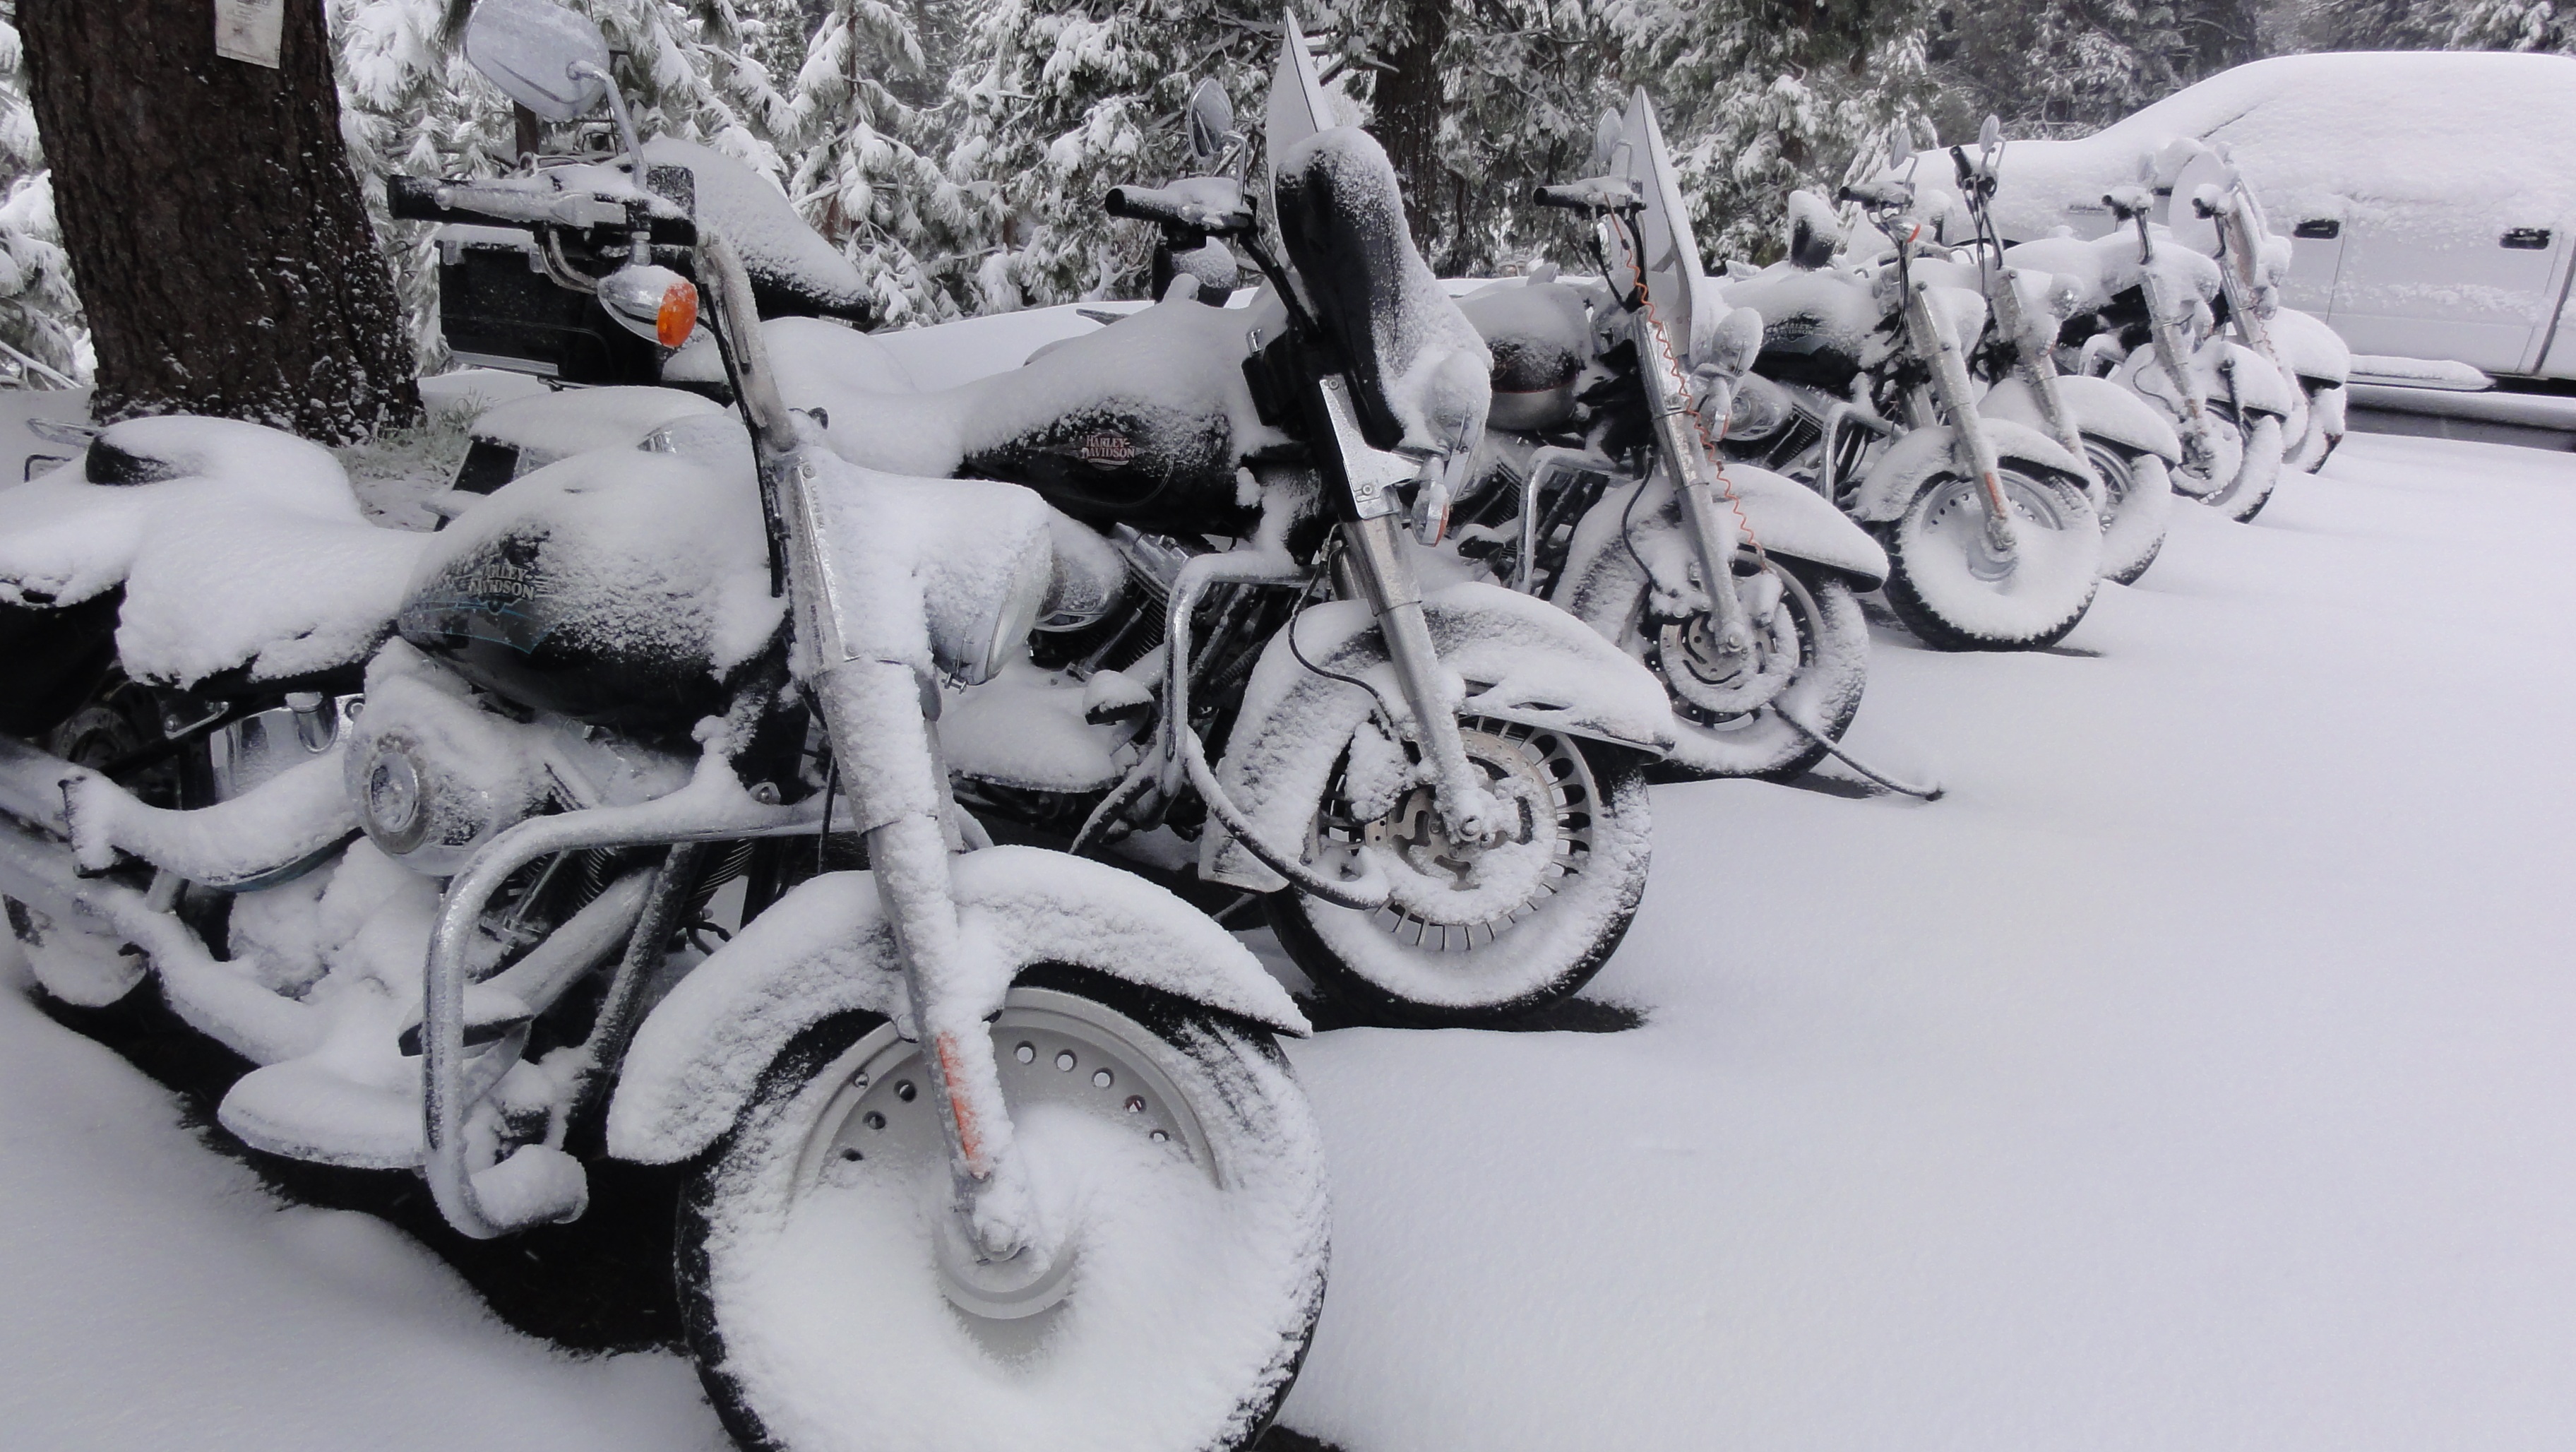
snow, winter, white, vehicle, motorcycle, weather, snowy, monochrome, season, harley davidson, freezing, snowed in, winter storm